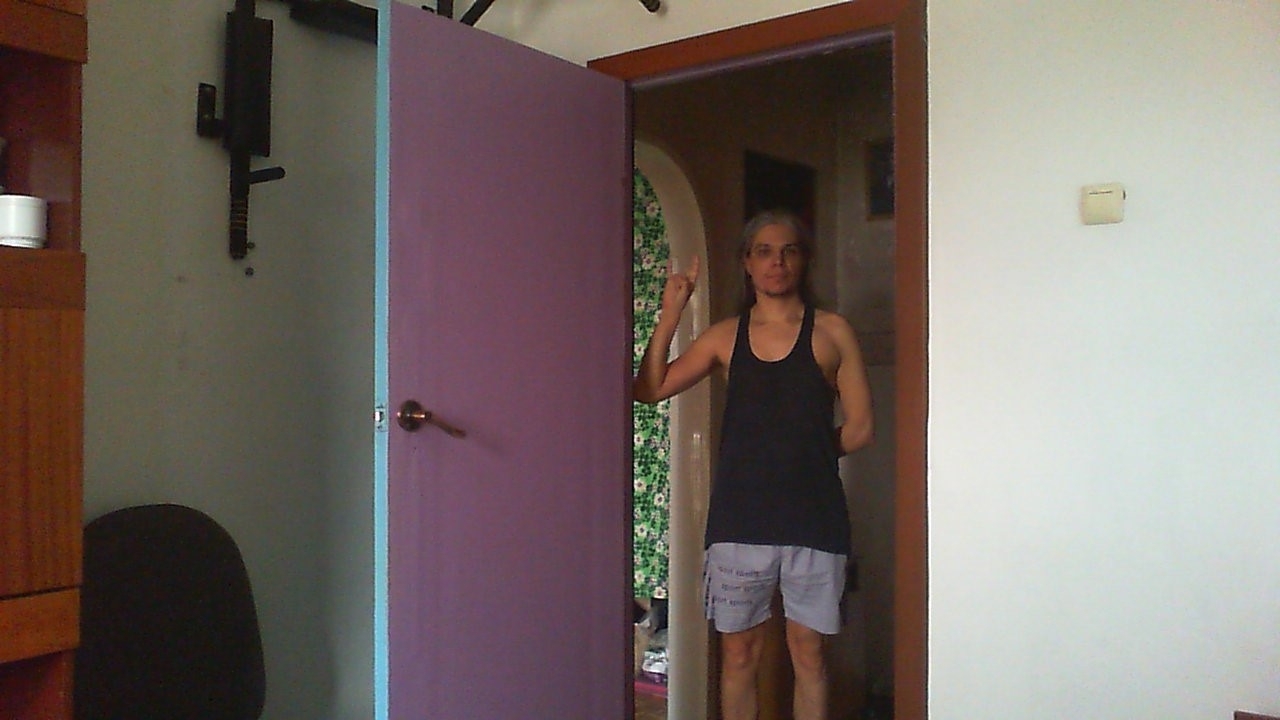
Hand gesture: rock